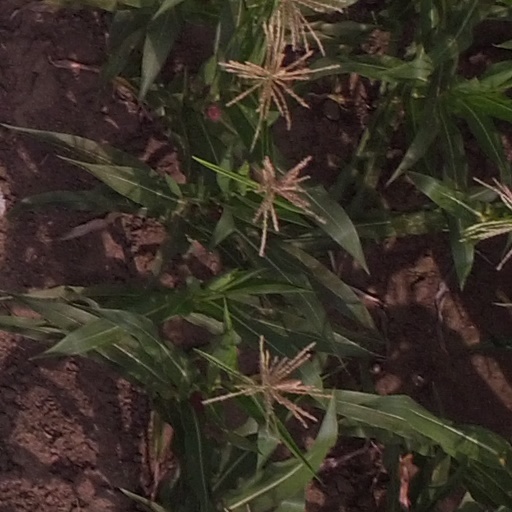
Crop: maize; corn